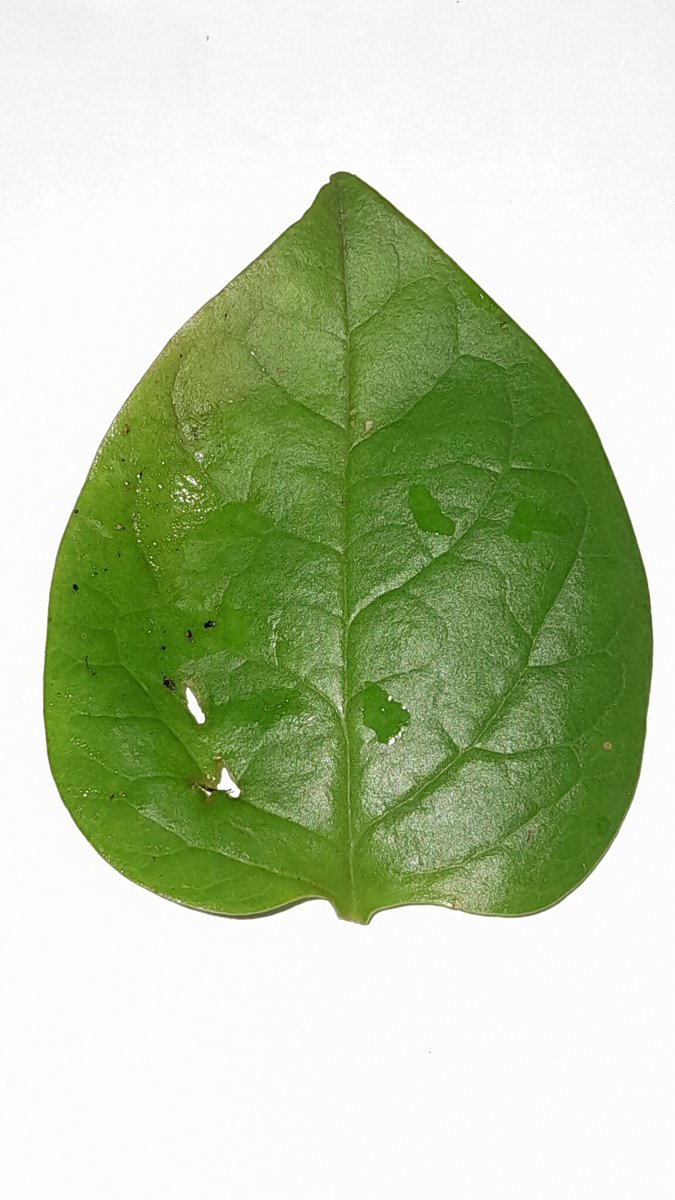
Label: Pest-Damage